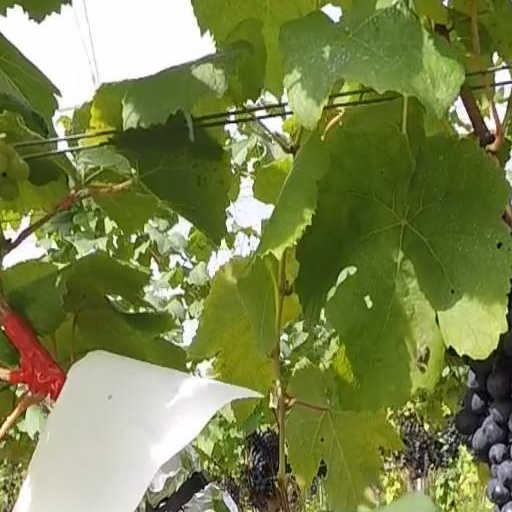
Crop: grape